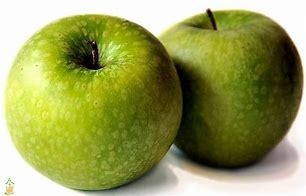
Label: apple